Benjamin White House (Brookline, Massachusetts)

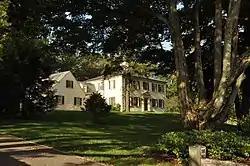

The Benjamin White House is a historic house at 203 Heath Street in Brookline, Massachusetts. Built in 1790, this two-story wood-frame house is one of the oldest on Heath Street. It has been moved twice: once when the Cabot family established a large estate in the area, at which time they moved it back from Heath Street and added a barn, and again in 1947, when the barn was demolished and the house moved onto its foundation. Much of the interior finish was lost during interior remodelling in the 1940s, but the exterior has retained much of its 18th and 19th century trim.